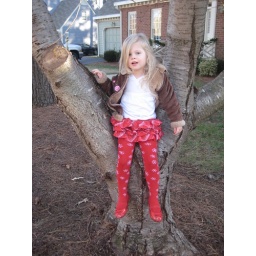
in the tree at Aunt Ann's house